Contested Memories

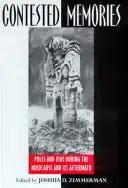

Contested Memories: Poles and Jews During the Holocaust and Its Aftermath is a 2003 book discussing the Holocaust in Poland. Contributors include Zvi Gitelman, Nechama Tec, Israel Gutman, Henry Abramson, Samuel Kassow, Dariusz Stola, David Engel, Stanisław Krajewski, Feliks Tych, Gunnar S. Paulsson, and Michael C. Steinlauf. It was edited by Joshua D. Zimmerman.